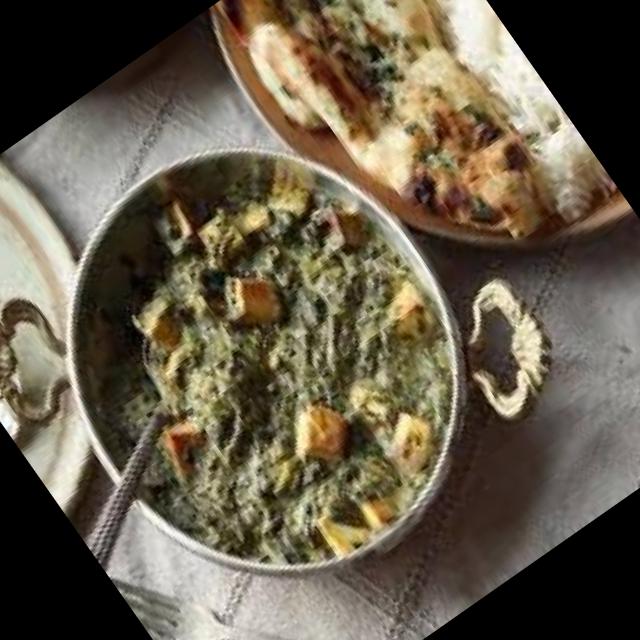
Dish: palak_paneer